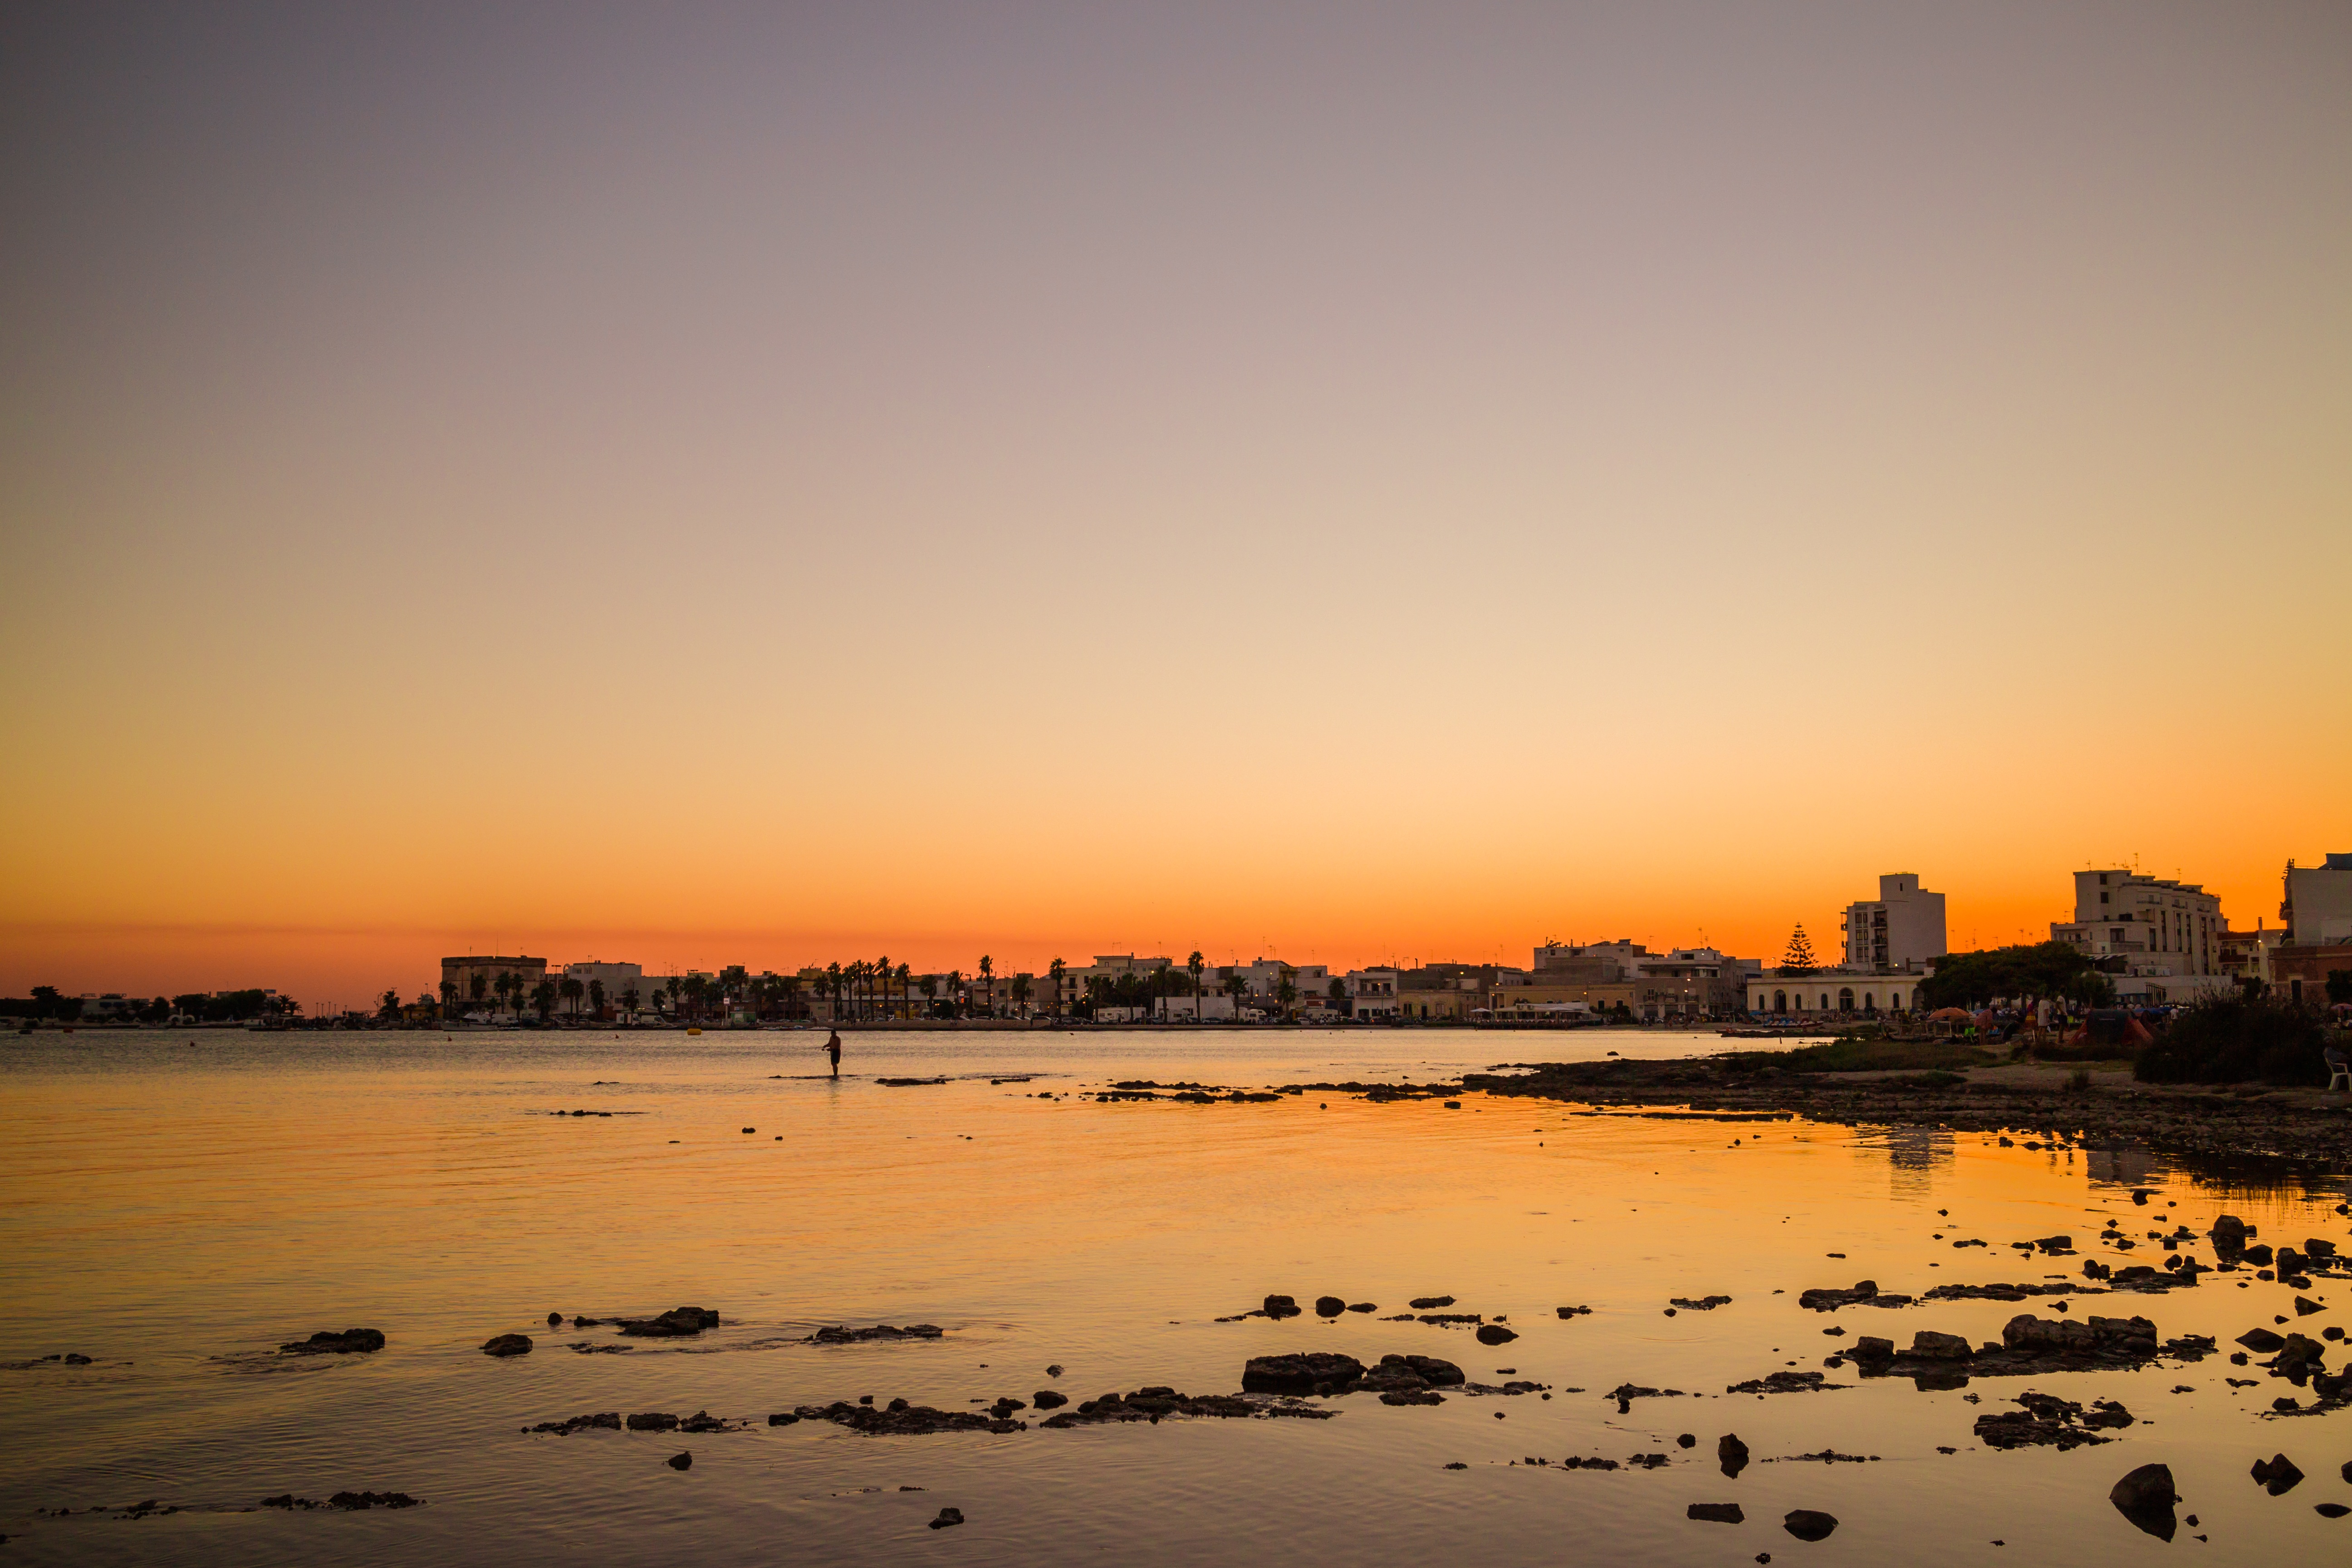
beach, sea, coast, ocean, horizon, sun, sunrise, sunset, sunlight, morning, shore, dawn, dusk, evening, reflection, bay, afterglow, puglia, salento, porto cesareo